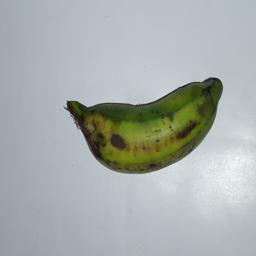
Banana variety: Champa Kola